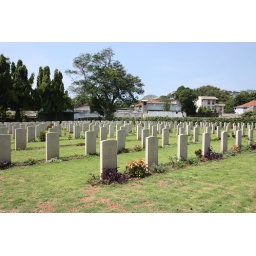
Rows of tombstones against a clear blue sky.